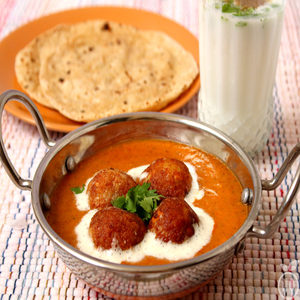
Dish: kofta